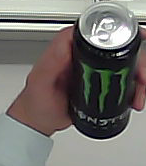
Product: monster_energydrink